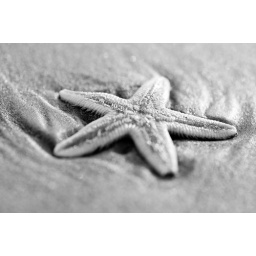
star fish washed up on beach in Goa